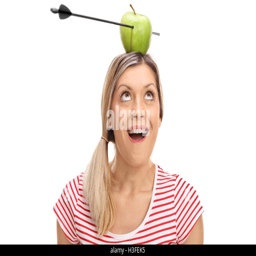
overjoyed woman looking at an apple pierced by an arrow on her head isolated on white background